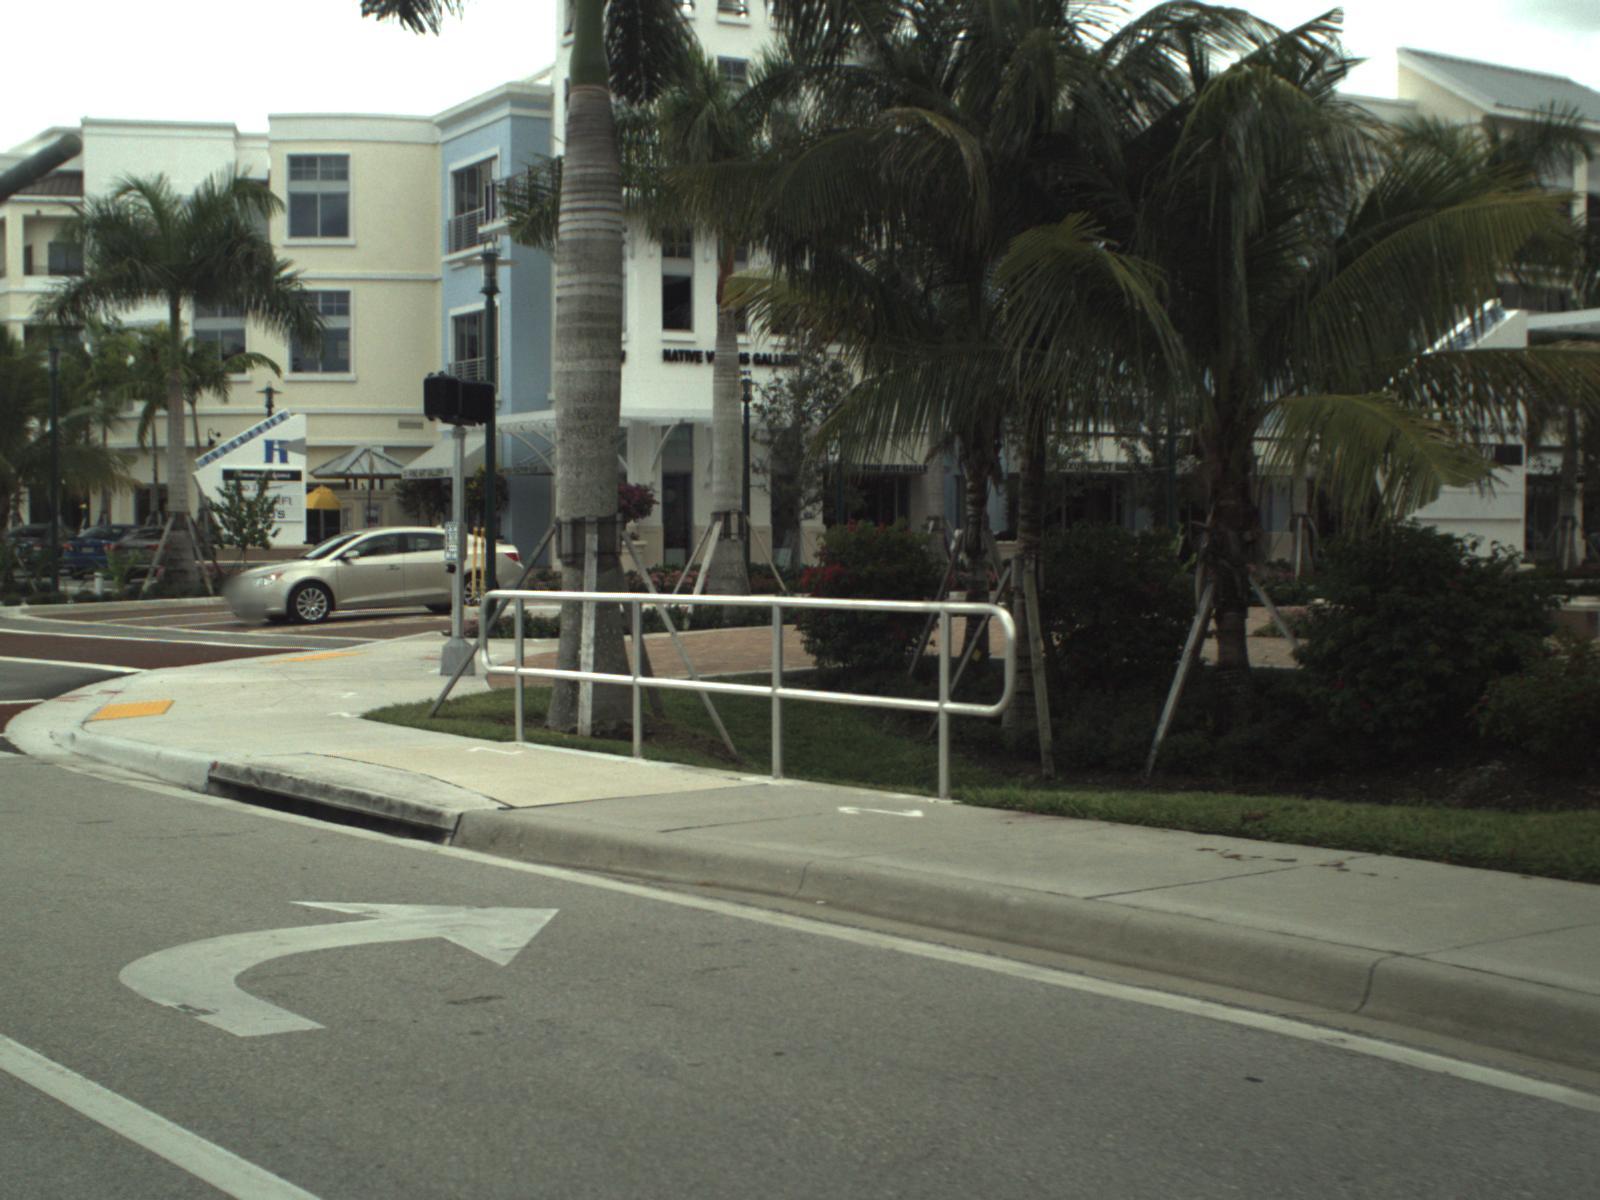
Feature: Wheelchair
State: Florida
Country: United States
Date: 2015-07-25T13:24:00+00:00